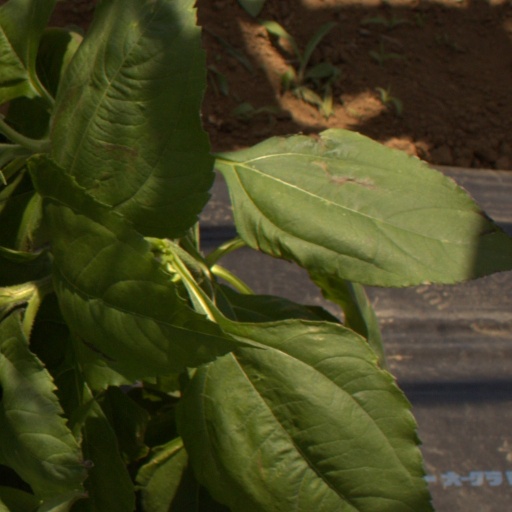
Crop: Jerusalem artichoke